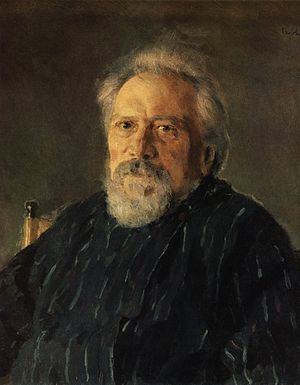
Valentin Serov / Galleri
Valentin Aleksandrovitj Serov var en russisk maler, især kendt som portrætmaler.